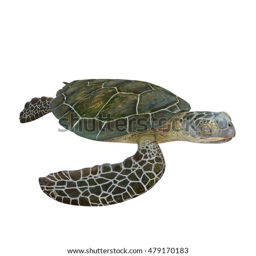
green sea turtle isolated on a white 3d illustration